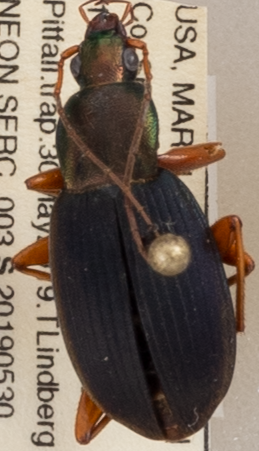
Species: Chlaenius aestivus
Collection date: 2019-05-30
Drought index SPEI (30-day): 1.13
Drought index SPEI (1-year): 2.09
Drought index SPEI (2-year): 1.69